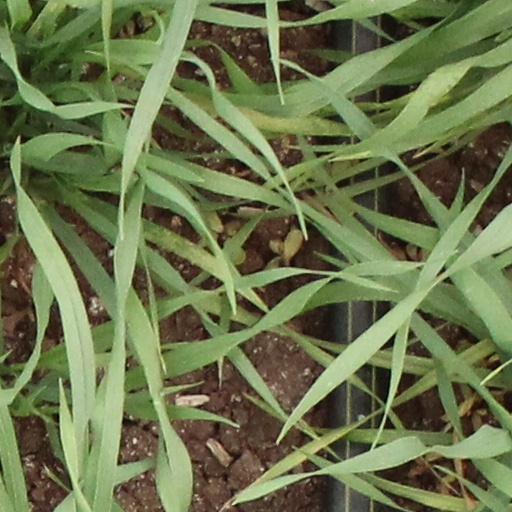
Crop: wheat